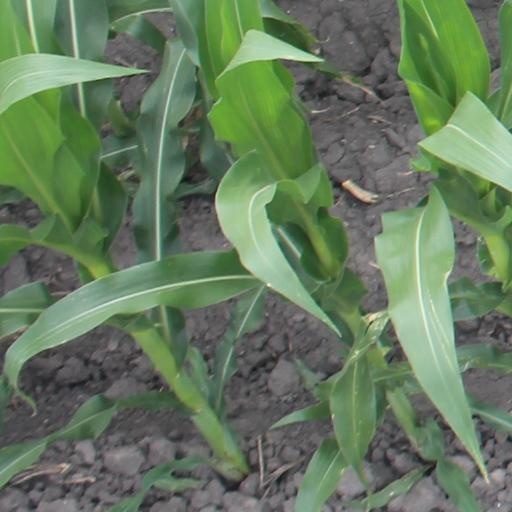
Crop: maize; corn